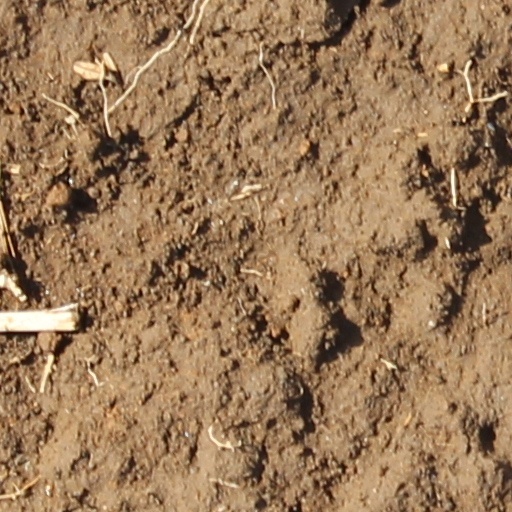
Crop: wheat